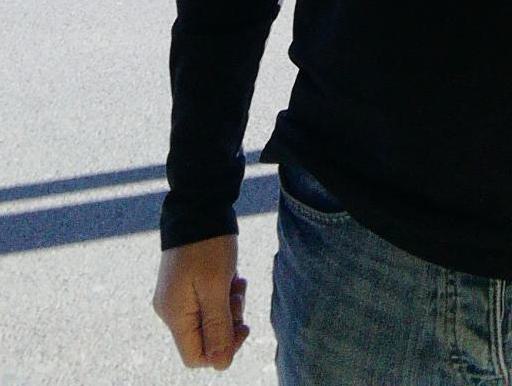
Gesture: no_gesture